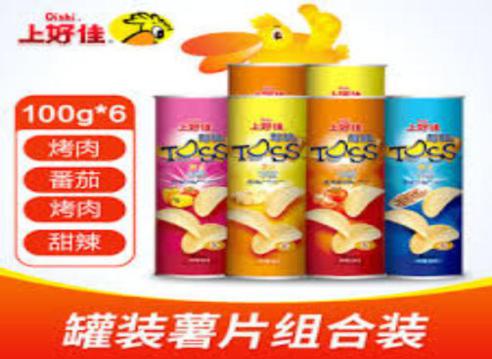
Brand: liwayway
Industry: Food